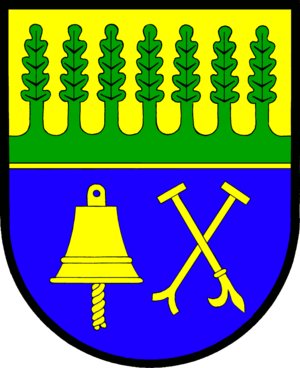
Siebeneichen
Coat of arms of Siebeneichen
Siebeneichen er en kommune i det nordlige Tyskland, beliggende i Amt Büchen under Kreis Herzogtum Lauenburg. Kreis Herzogtum Lauenburg ligger i delstaten Slesvig-Holsten.